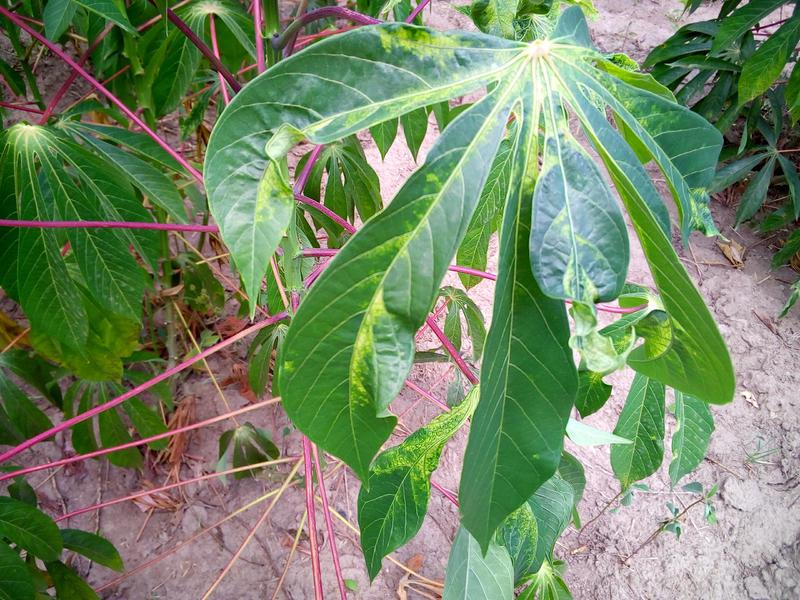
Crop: cassava
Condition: mosaic_disease